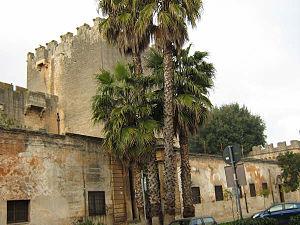
Dans le Salento se trouvent de nombreux châteaux et palais fortifiés construits au cours des diverse périodes historiques par les familles colonisatrices, parfois en modifiant ceux qui étaient pré-existants.